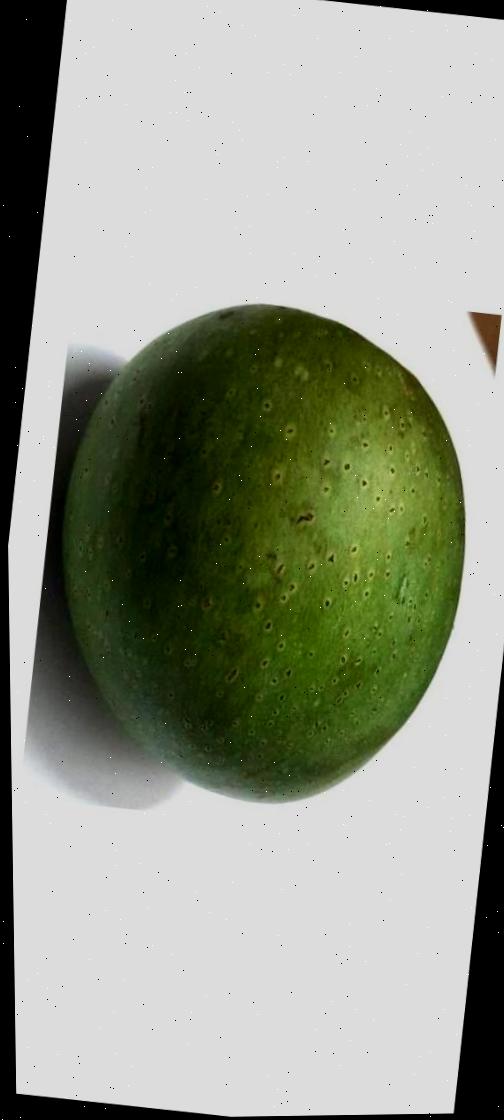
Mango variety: Ashshina Zhinuk